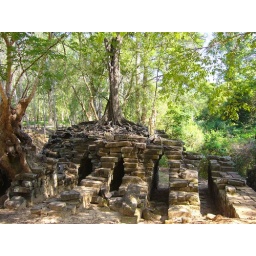
Ruins of a bridge overgrown by a tree